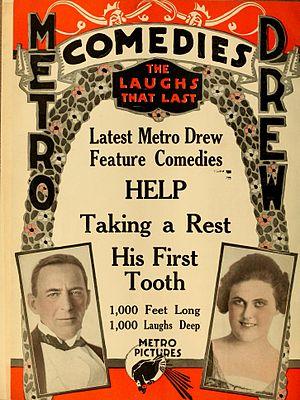
Sidney Drew est un acteur, réalisateur, scénariste et producteur né le 28 août 1863 à New York, décédé le 9 avril 1919 à New York.